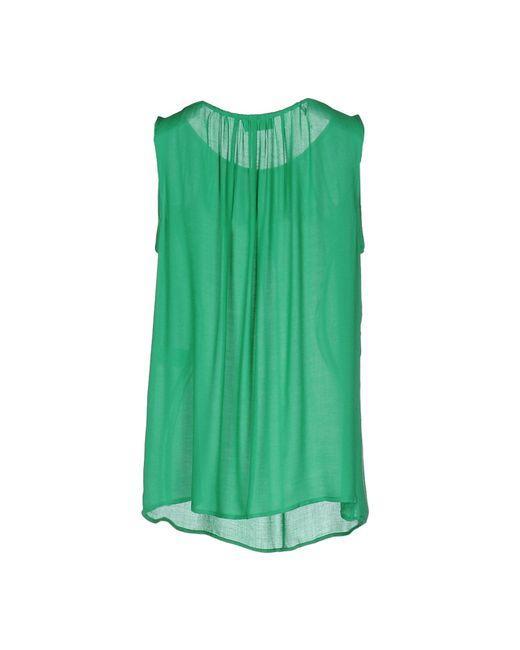
Einfarbiges grünes Chiffon-Oberteil durchsichtig